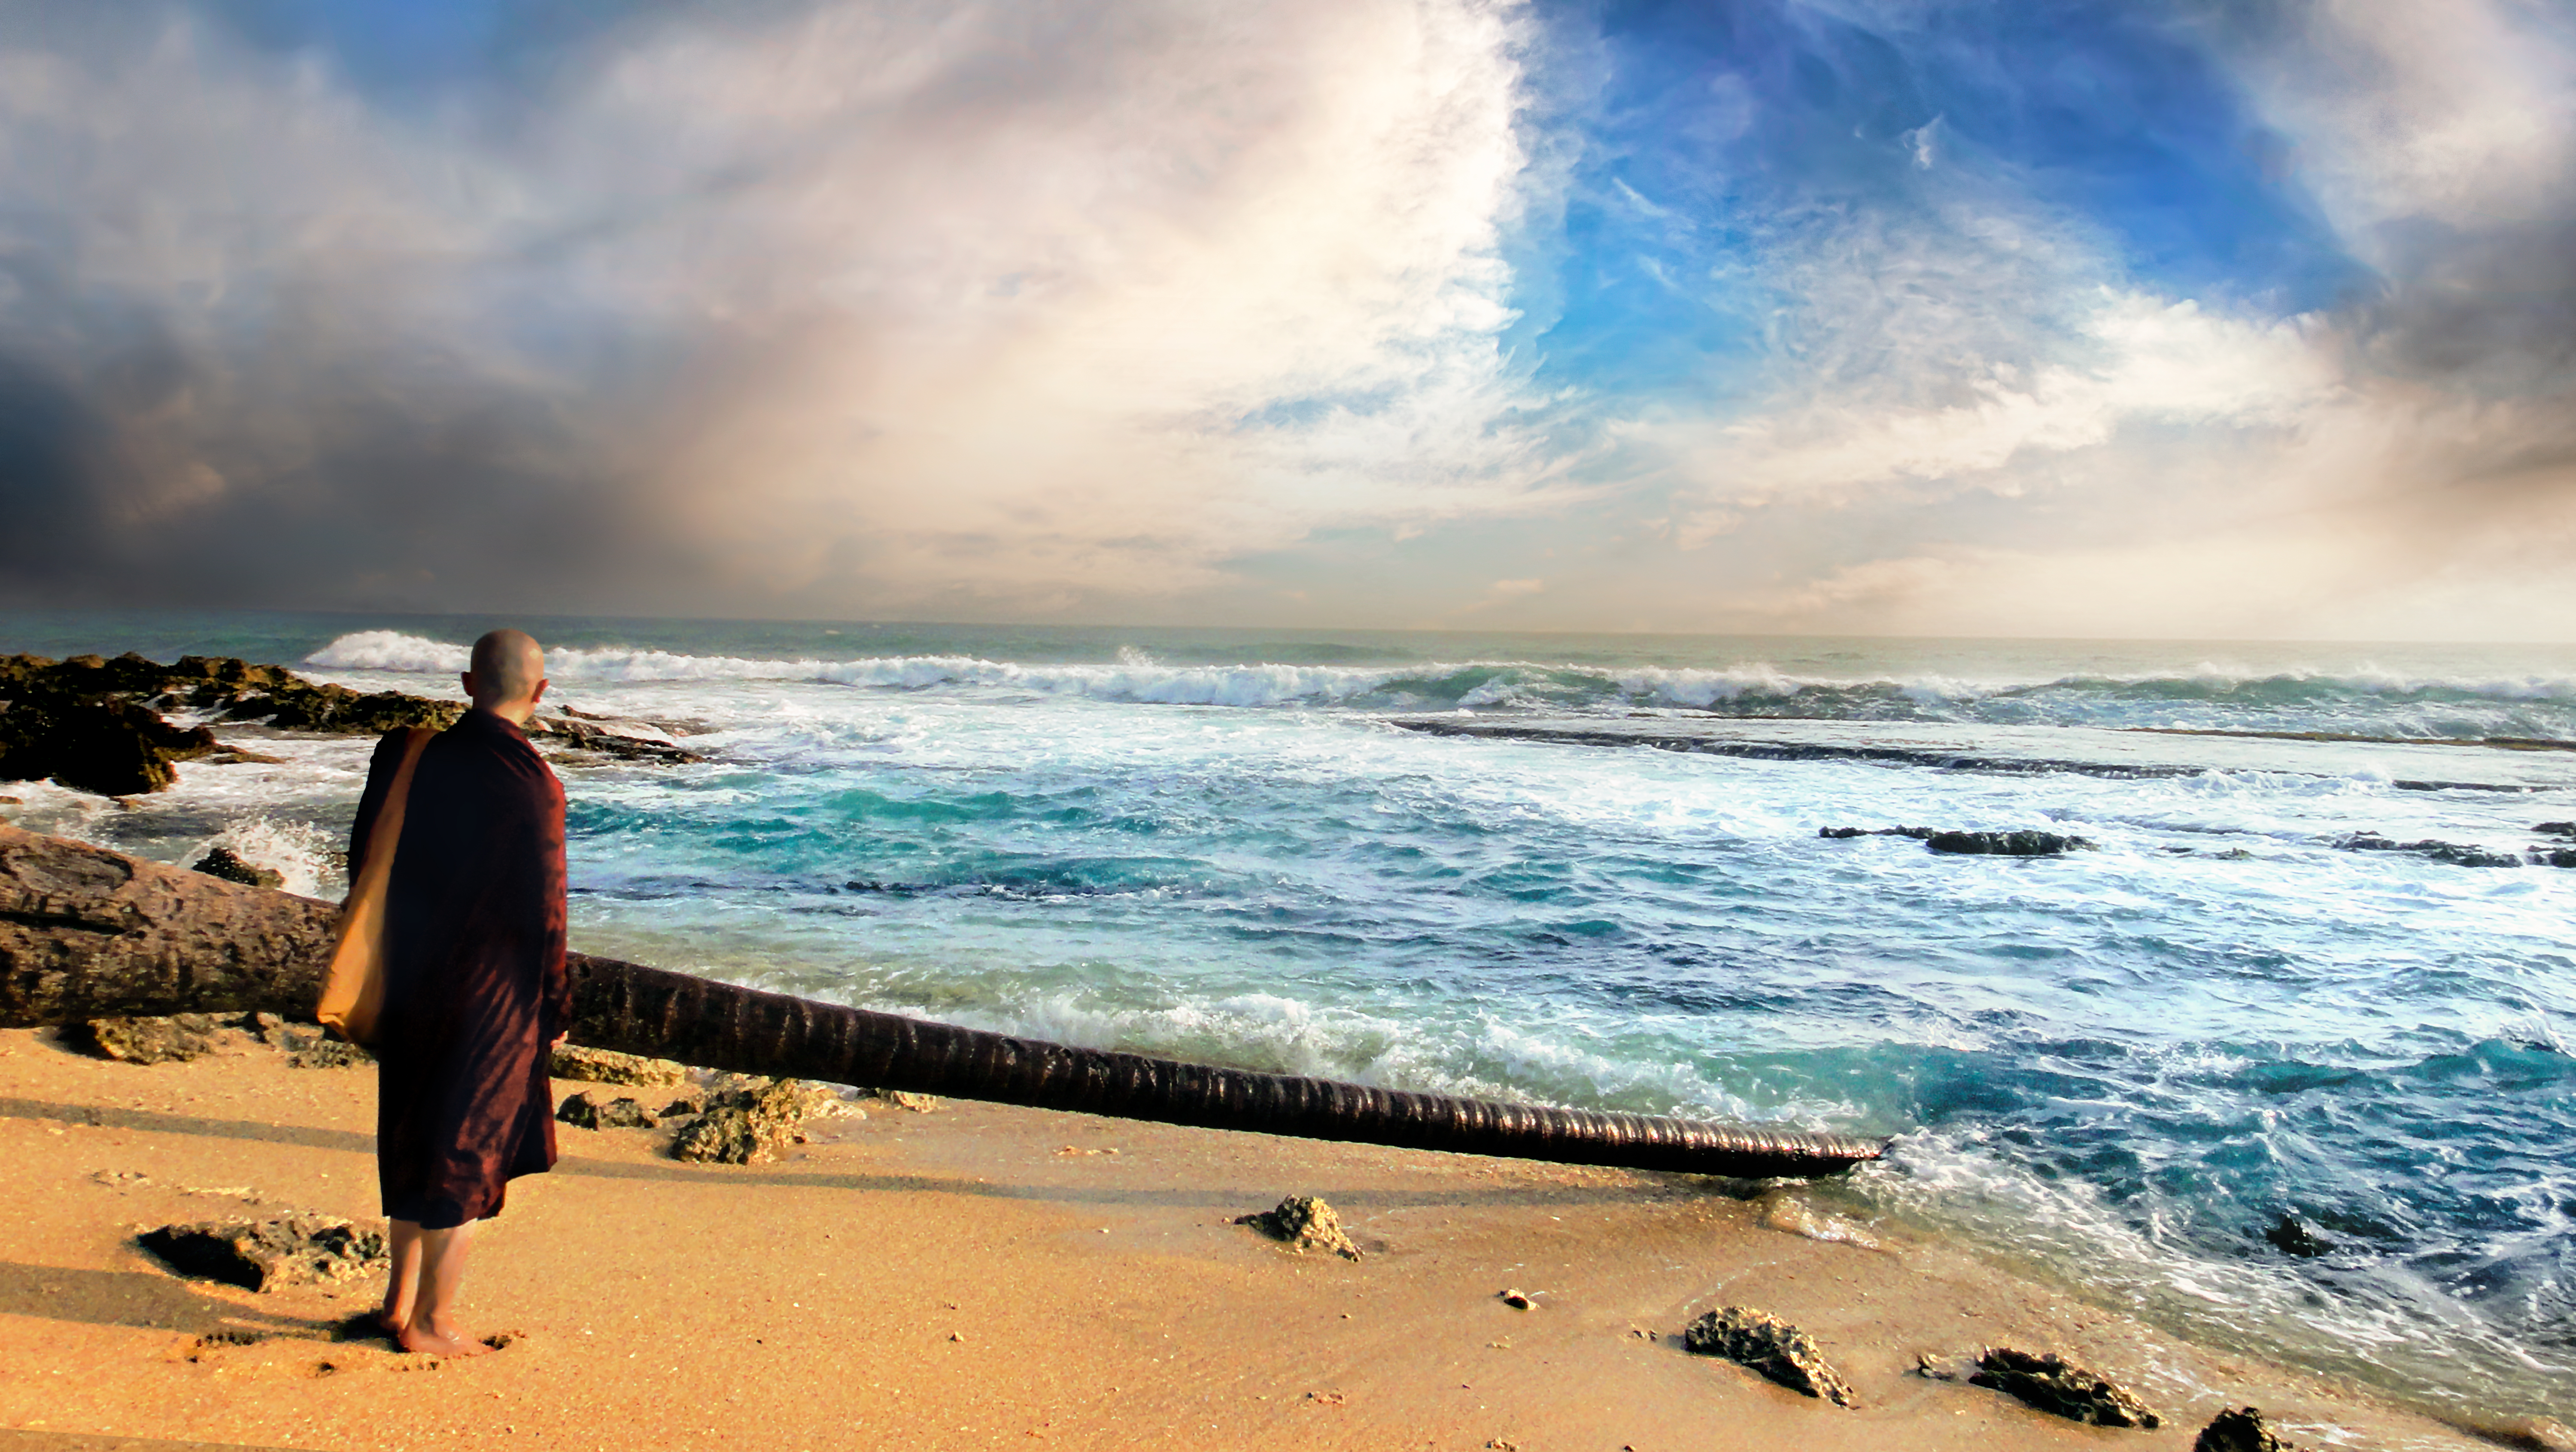
monk, buddhist, theravada buddhism, nature, outdoor, landscape, beach, ocean, sea, coast, summer, relax, cloud, water, sky, light, People in nature, People on beach, azure, flash photography, coastal and oceanic landforms, sunlight, dusk, wood, morning, sunset, leisure, travel, horizon, wind wave, fun, happy, cumulus, sand, shore, tree, wind, calm, lake, sunrise, wave, rock, tropics, tourism, meteorological phenomenon, evening, surfboard, reflection, stock photography, bay, vacation, headland, tide, sound, dawn, shadow, walking, holiday